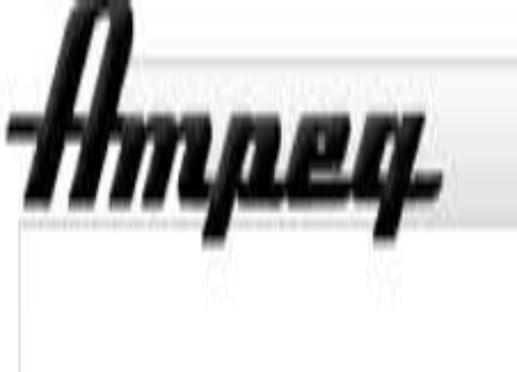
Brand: Ampeg
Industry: Others